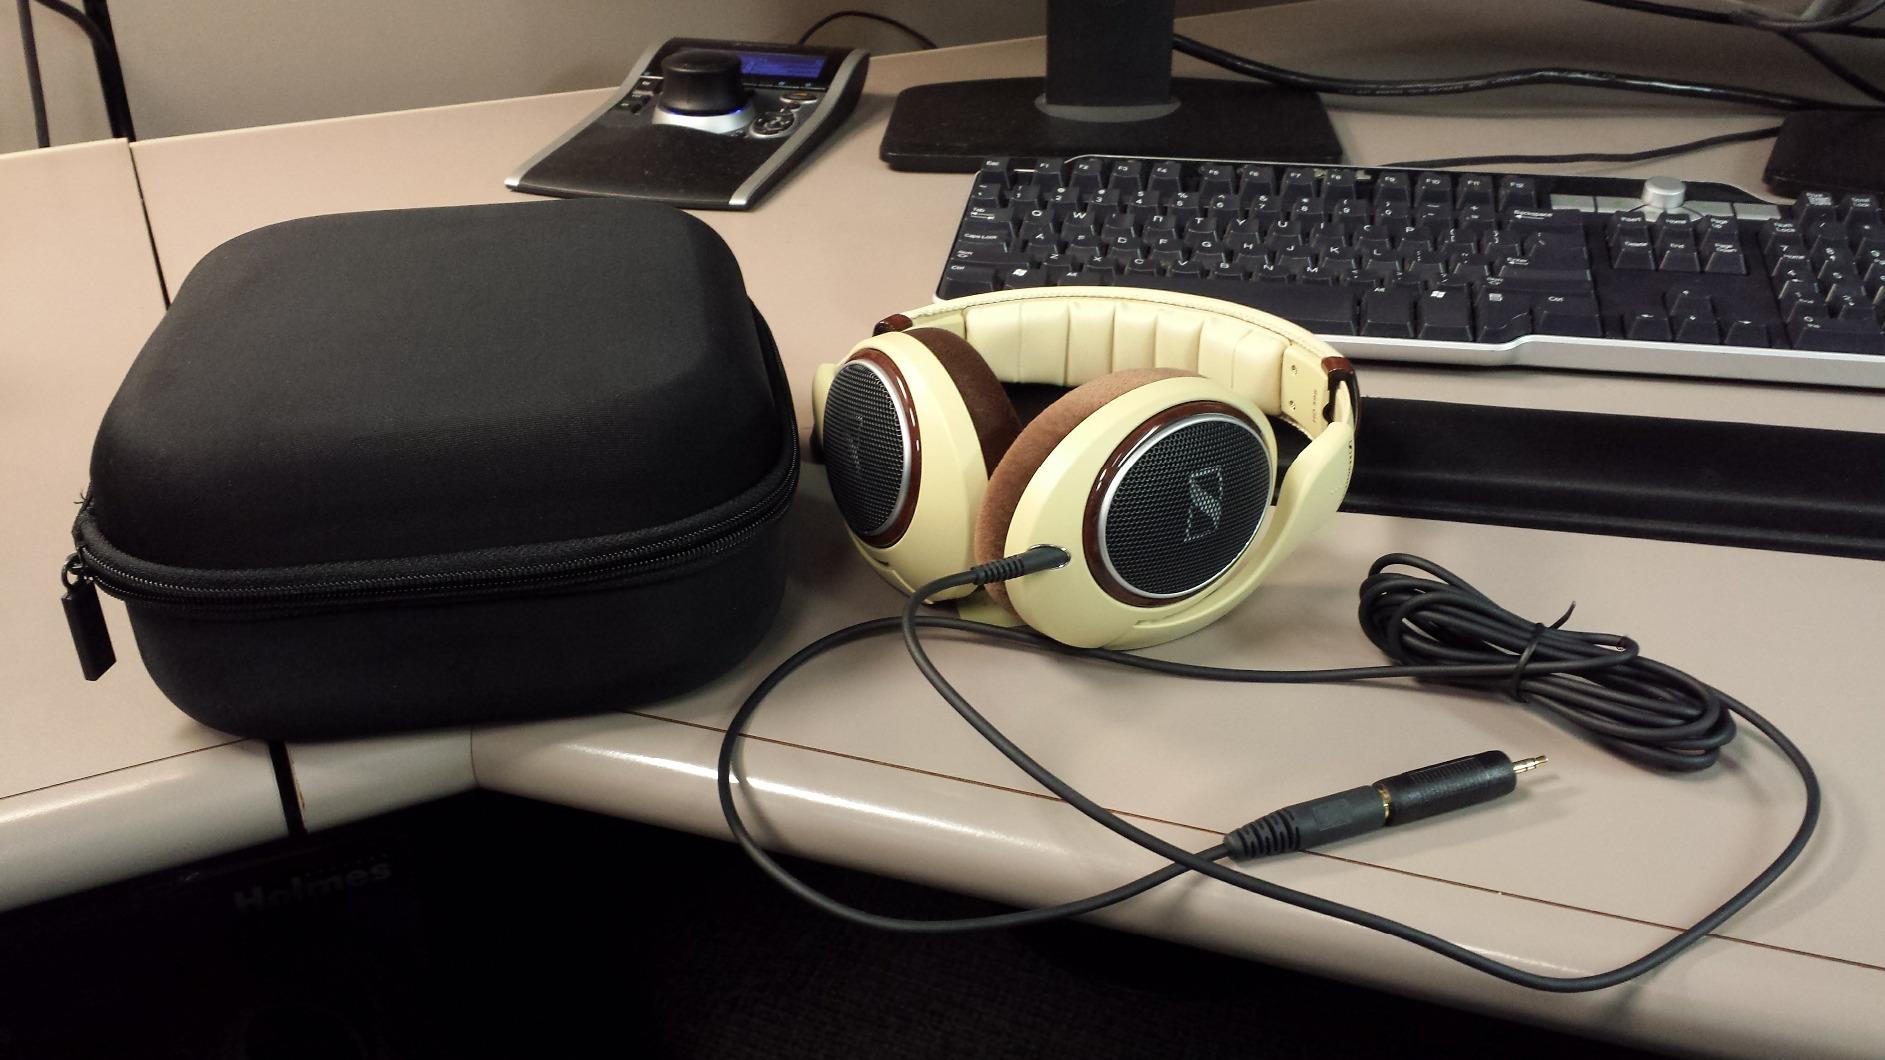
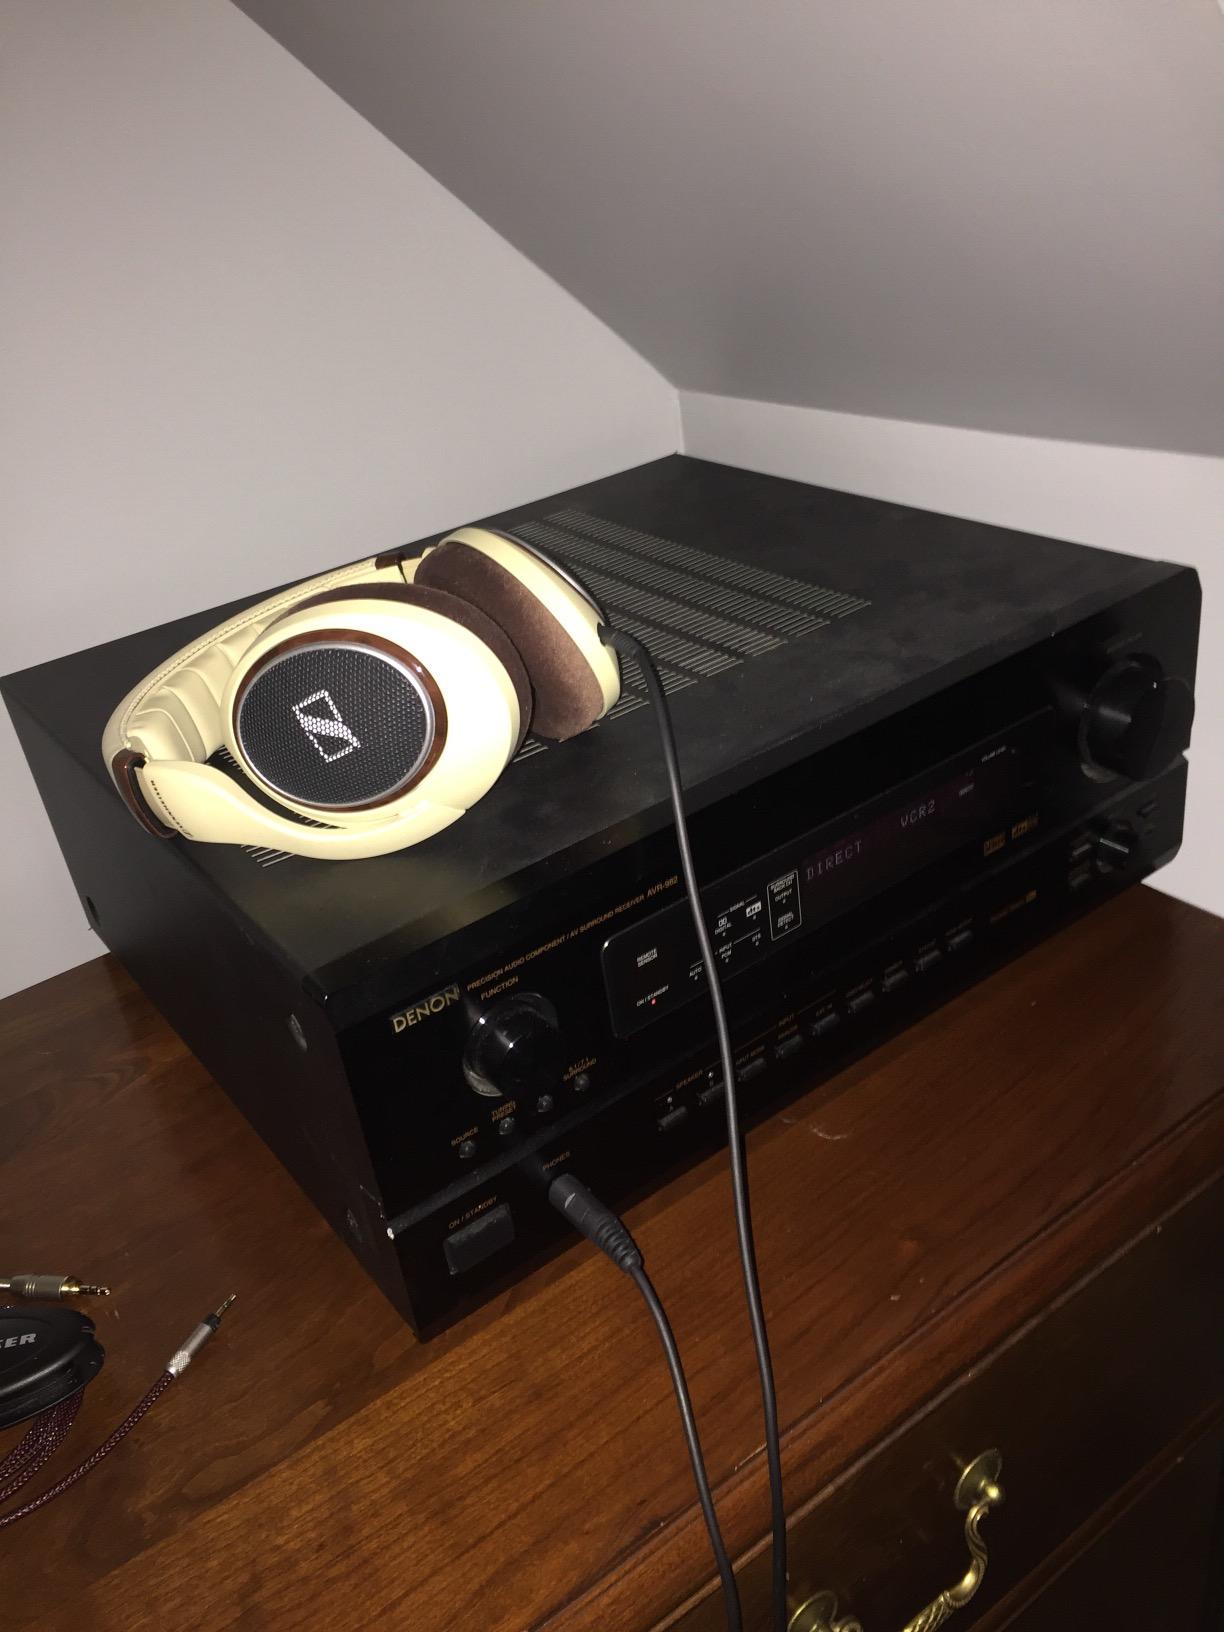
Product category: headphones
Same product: yes